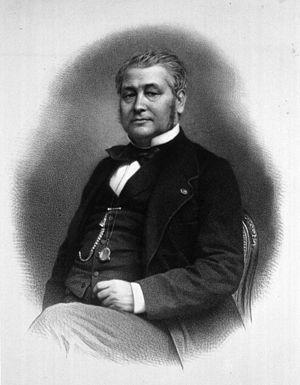
Charles-Pierre Denonvilliers est un chirurgien et anatomiste français, né le 4 février 1808 à Paris et mort le 5 juillet 1872.